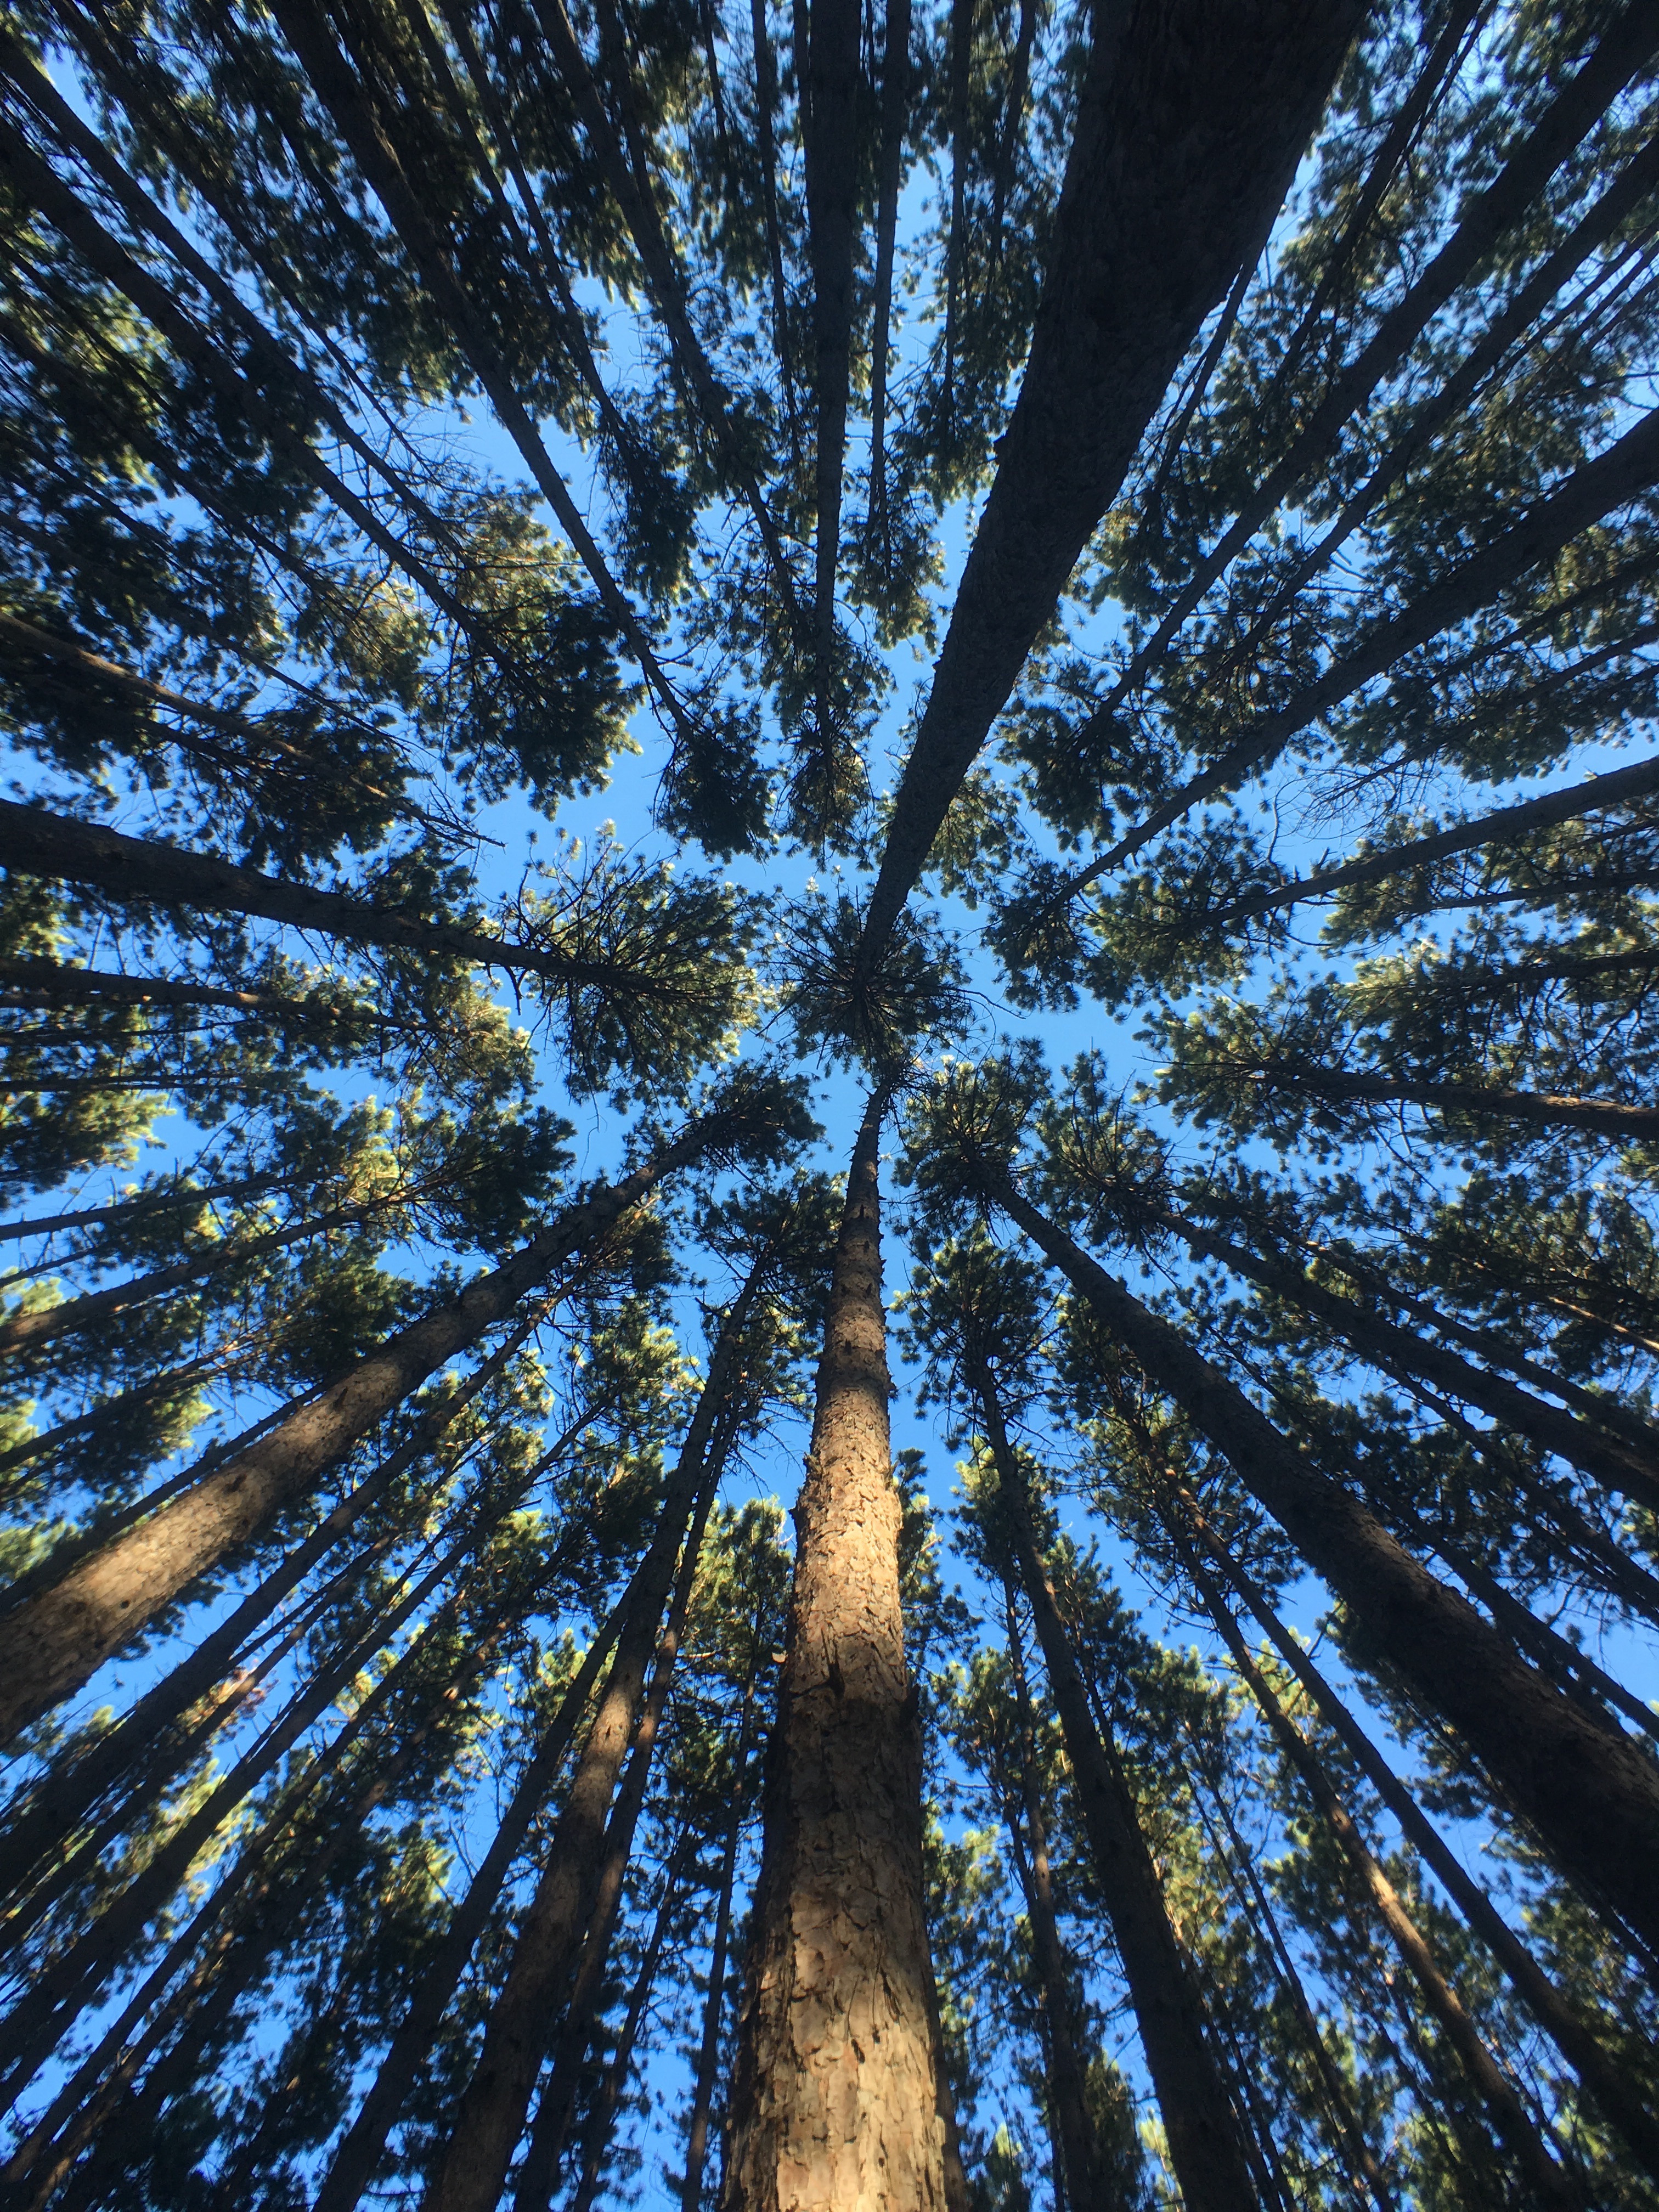
tree, nature, forest, branch, snow, plant, sunlight, leaf, frost, trunk, reflection, autumn, botany, season, woodland, habitat, ecosystem, natural environment, plant stem, woody plant, land plant, arecales